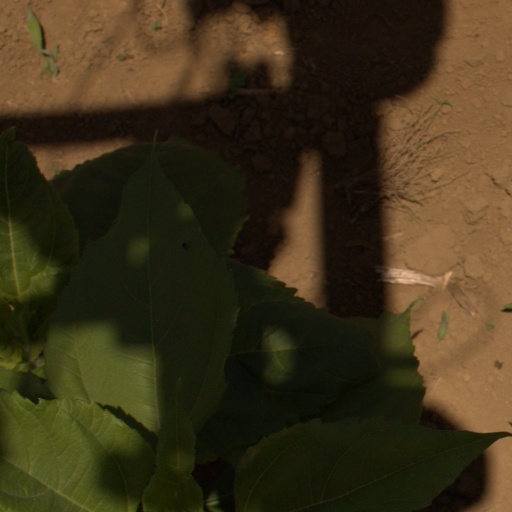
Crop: Jerusalem artichoke